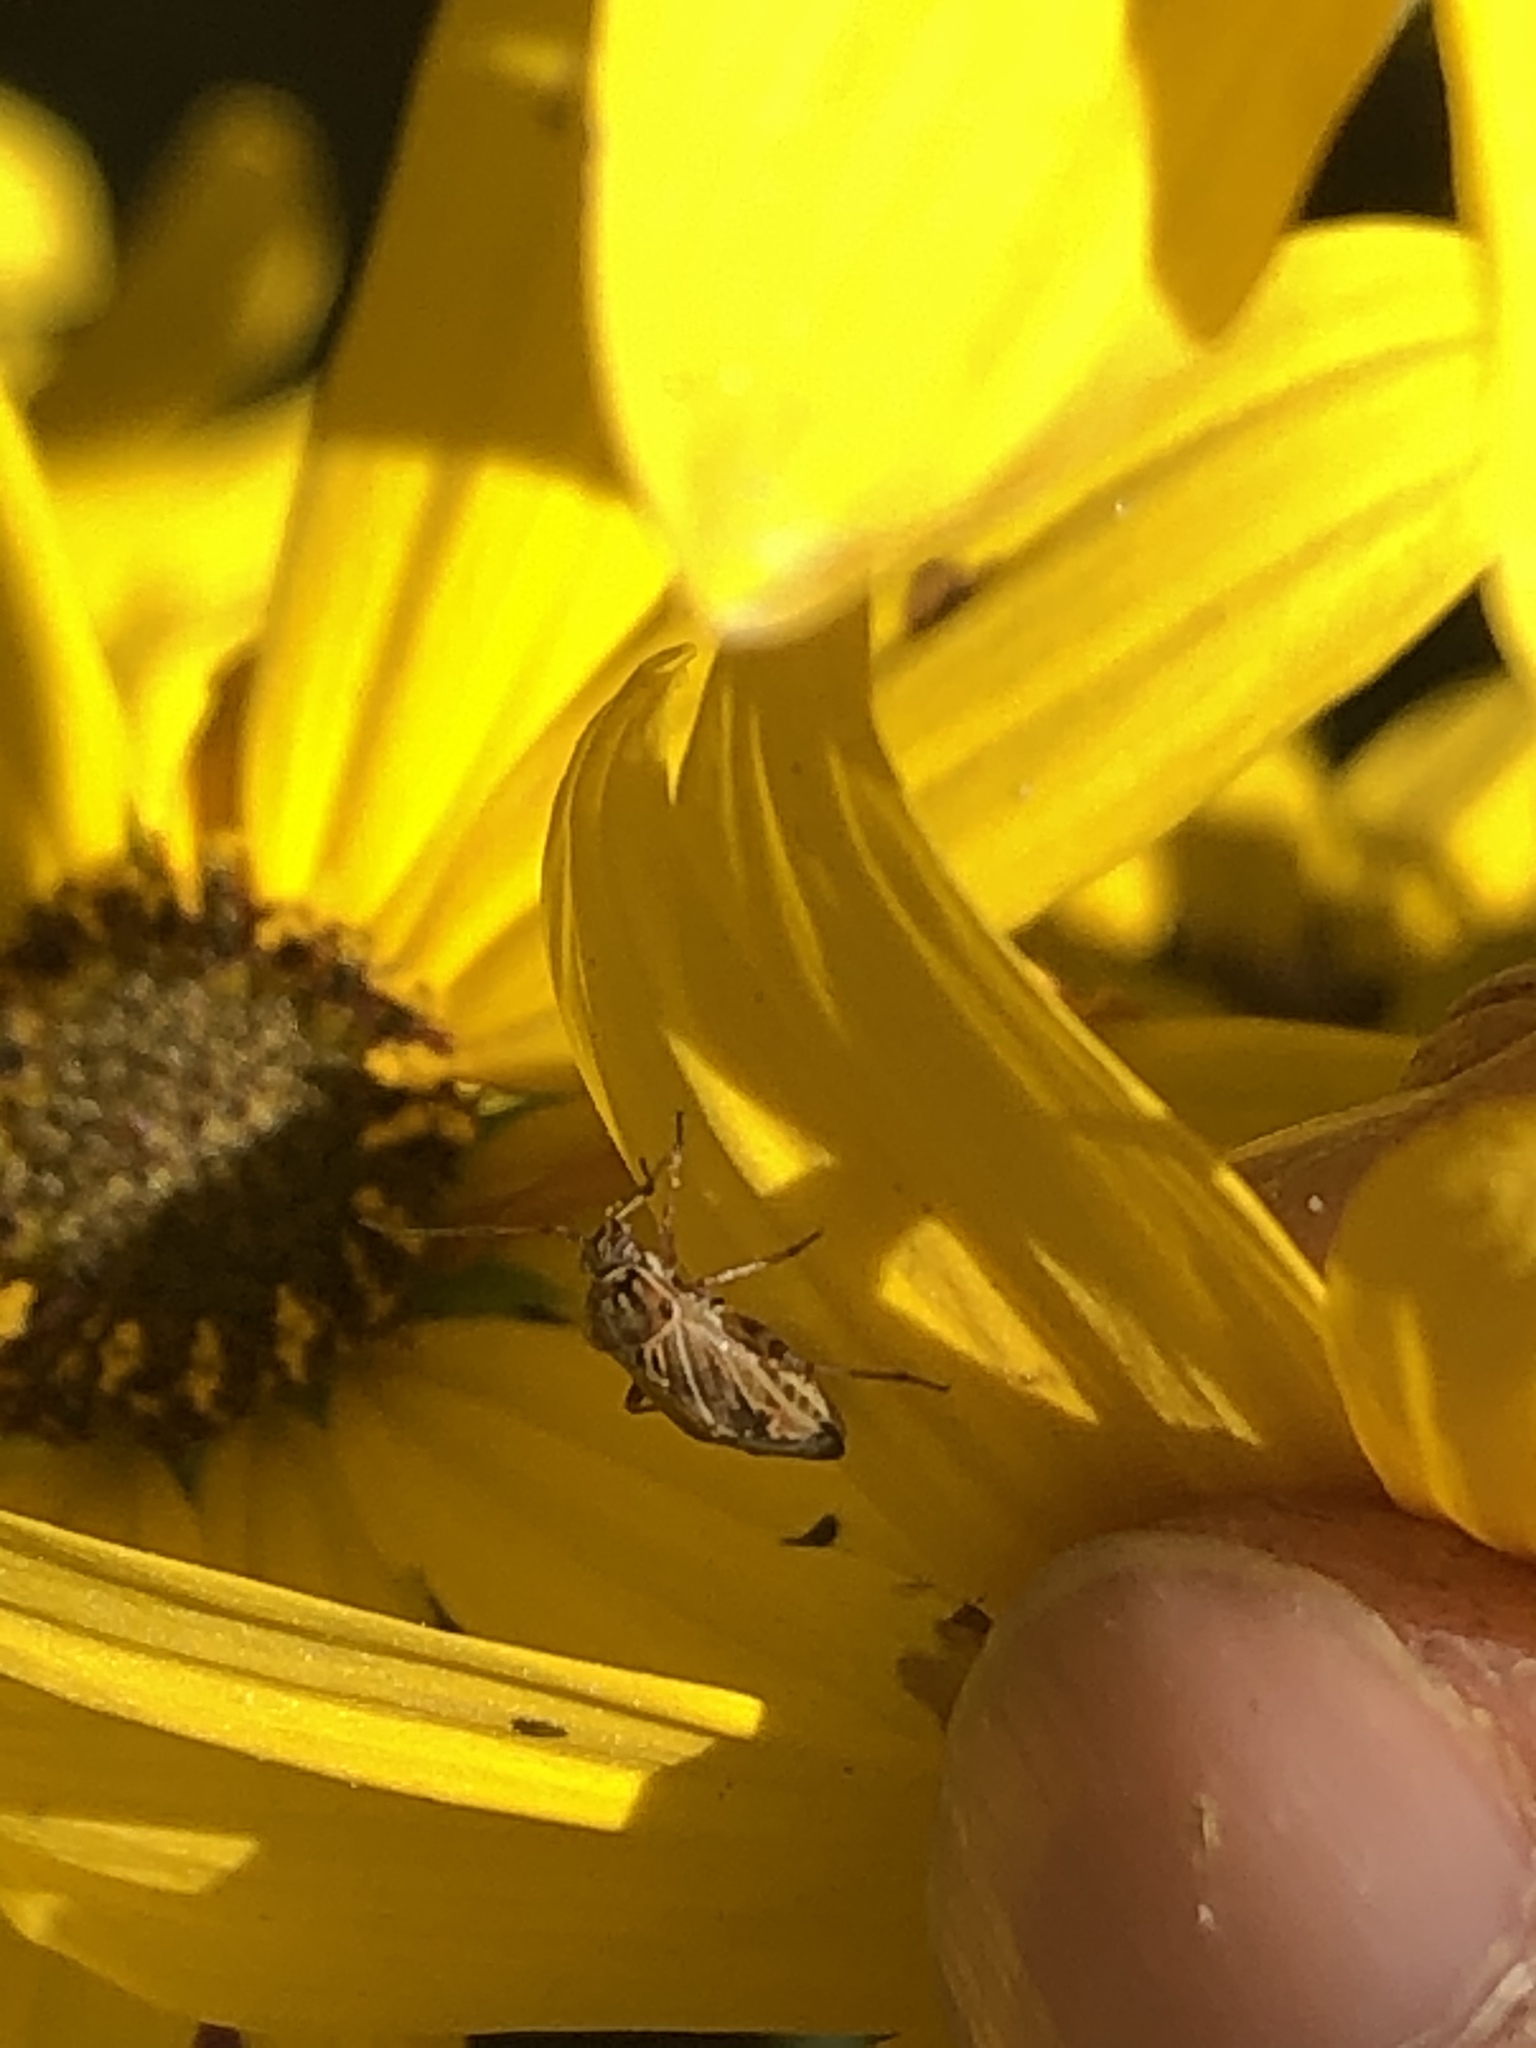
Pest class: lygus_bug